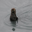
Label: otter